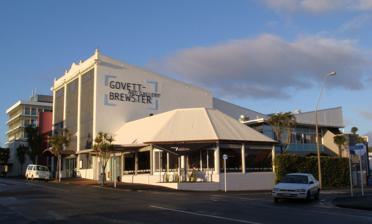
Building: Govett-Brewster Art Gallery
Country: New Zealand
Year built: 1970
Art museum in New Plymouth, New Zealand The Govett-Brewster Art Gallery is a contemporary art museum at New Plymouth , Taranaki , New Zealand. The gallery receives core funding from the New Plymouth District Council . Govett-Brewster is recognised internationally for contemporary art. History The Govett-Brewster Art Gallery had its beginnings through a gift by New Plymouth resident Monica Brewster (nee Govett 1886–1973) who transferred £50,000 in stocks, funds, shares and securities to the City of New Plymouth in 1962. The fund was to establish and develop a public art gallery (in 1970, the year the gallery eventually opened, she would make a second bequest for £72,000 to start a permanent art collection). In 1967 a 24 year old Australian teacher John Maynard arrived in New Plymouth having been appointed director to develop a contemporary art gallery. Maynard had no interest in setting up a conventional local body gallery and after touring the country saw that, “artists are where the action is.’ Maynard oversaw the Regent cinema building conversion by New Plymouth architect, Terry Boon and developed the collection policy that focused on new forms of art and sculpture fostering the development of artists from New Zealand and the Pacific Rim and allowed for the deaccessioning of unwanted items. The gallery opened on 22 February 1970 with the exhibition Real Time by Leon Narby . Art critic Hamish Keith described the installation as, 'setting New Zealand art off to the kind of start it should have in the Seventies… Real Time has as its basic mechanism real life, and that itself is a major breakthrough.’ 1998 extension The gallery opened an extension designed by New Plymouth firm Boon Cox Goldsmith Jackson in 1998. The extension was principally undertaken to provide exhibition and storage space for the Len Lye Foundation Collection along with a dedicated education space. Len Lye Centre Len Lye Centre, New Plymouth The Len Lye Centre is an extension to the Govett-Brewster, built to display the works of Len Lye . It was designed by Andrew Patterson of Pattersons Associates, New Zealand. It is home to the archives and studio collection of the Len Lye Foundation. Born in Christchurch in 1901 and largely self-educated, Len Lye was driven by a lifelong passion for motion, energy and the possibility of composing them as a form of art. Lye's interests took him far from New Zealand; after sojourns in the South Pacific, Lye moved to London and then New York, where he became known as an intensely creative film-maker and kinetic sculptor. The Len Lye Centre was opened on 25 July 2015. This is the first gallery in New Zealand to be dedicated to a single artist. Awards The Govett-Brewster Art Gallery has received many awards. 2009, the Arts Foundation of New Zealand, Governor's Award 2011, the Big ‘A’ Creative New Zealand Arts for All Award 2016, Designers Institute of New Zealand, Best Design Award, Large Brand Identity Directors John Maynard , director (1967–1971) Robert Ballard, director (1971–1975) Ron O'Reilly , director (1975–1979) Dick Bett, director (1979–1984) Cheryll Sotheran , director (1984–1989) John McCormack, director (1990–1993) Priscilla Pitts , director (1993–1998) Gregory Burke , director (1998–2005) Rhana Devenport , director (2006–2013) Simon Rees, director (2014–2018) Aileen Burns and Johan Lundh, directors (2019–2020) Zara Stanhope, director (2021) Exhibitions The Govett-Brewster has produced a number of notable or landmark exhibitions: Brett Graham : Tai Moana Tai Tangata (2020, curated by Anna-Marie White) Emanations: The Art of the Cameraless Photograph (2016, curated by Geoffrey Batchen ) Sister Corita 's Summer of Love (2015, curated by Simon Rees) Vincent Ward : Breath - the fleeting intensity of life (2011, curated by Rhana Devenport) Peter Robinson : Snow Ball Blind Time (2008, curated by Rhana Devenport) Activating Korea: Tides of Collective Action (2007, curated by Mercedes Vicente and Beck Jee-sook) Mediarena: contemporary art from Japa n (2004, curated by Gregory Burke , Roger McDonald and Fumio Nanjo ) Fiona Clark : Go Girl (2002, curated by Gregory Burke ) Te Maunga Taranaki: views of a mountain (2001, curated by William McAloon) Putting the Land on the Map: Art and Cartography in New Zealand since 1840 (1990, curated by Wystan Curnow ) Leon Narbey : Real Time (1970) Publications The Govett-Brewster has produced publications to accompany many of its exhibitions alongside stand-alone texts. In 2016 the Govett-Brewster published Now Showing: A History of the Govett-Brewster Art Gallery outlining 45 years of exhibition making at the gallery. The publication was edited by Christina Barton, Jonathan Bywater and Wystan Curnow with essays by Barton, Curnow, Jim and Mary Barr, Rhana Devenport , and a foreword by then director, Simon Rees. Now Showing also included ‘Forty Five Moments’, a selection of illustrated highlights from the previous 45 years of gallery activities with accompanying texts by Paul Brobbel, Tyler Cann, Susette Goldsmith, Simon Rees and Mercedes Vicente. Other notable releases include: Erika Balsom – An Oceanic Feeling: Cinema and the Sea (2018) Len Lye and Robert Graves – Individual Happiness Now (2017) Len Lye : Shadowgraphs (2016, ed. Paul Brobbel) Sister Corita's Summer of Love (2016, co-published with City Gallery Wellington , ed. Robert Leonard & Simon Rees) Set in Motion: Rebecca Baumann, Žilvinas Kempinas , Len Lye , Taree Mackenzie, Ross Manning (2016, ed. Sarah Wall) Maddie Leach: If you find the good oil let us know (2014, ed. Mercedes Vicente) Groundworks: Bill Culbert (2013, ed. Rhana Devenport ) Points of Contact: Jim Allen, Len Lye , Hélio Oiticica (2012, published with Adam Art Gallery, ed. Christina Barton and Tyler Cann, Mercedes Vicente) Laurence Aberhart : Recent Taranaki Photographs (2011, ed.  Paul Brobbel & Rhana Devenport ) Len Lye (2009, co-published with the Len Lye Foundation, eds. Tyler Cann and Wystan Curnow ) Darcy Lange : Study of an Artist At Work (2008, co-published with Ikon Gallery , ed. Mercedes Vicente) Pae White : Ghost Towns (2003, ed. Greg Burke ) Te Maunga Taranaki (2001, ed. Susette Goldsmith) With Spirit: Don Driver (1999, ed. Greg Burke ) See also Puke Ariki References